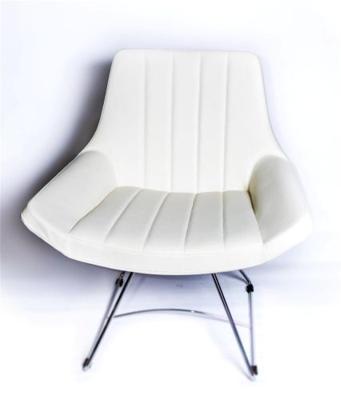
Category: chair